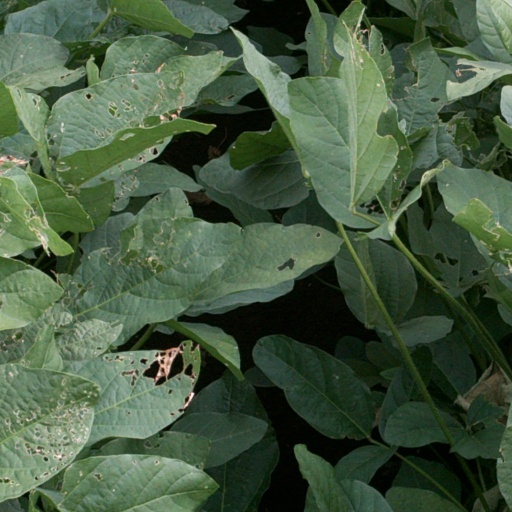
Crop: soybean